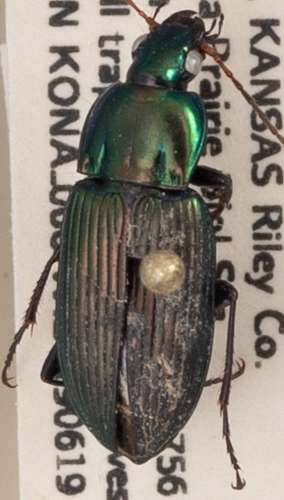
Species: Poecilus chalcites
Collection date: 2019-06-19
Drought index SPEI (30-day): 0.1
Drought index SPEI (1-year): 1.69
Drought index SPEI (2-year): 0.24